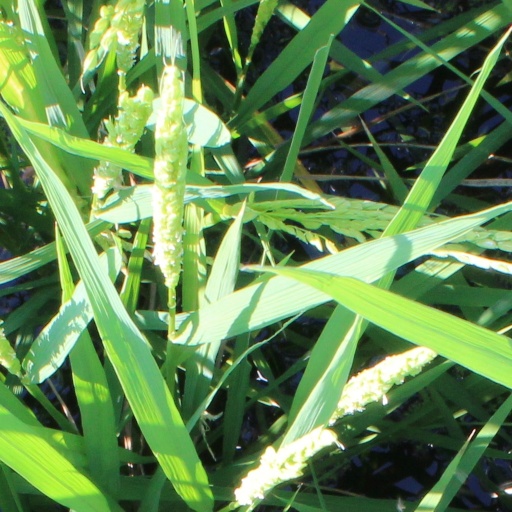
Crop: rice